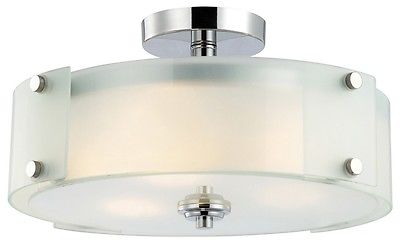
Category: lamp